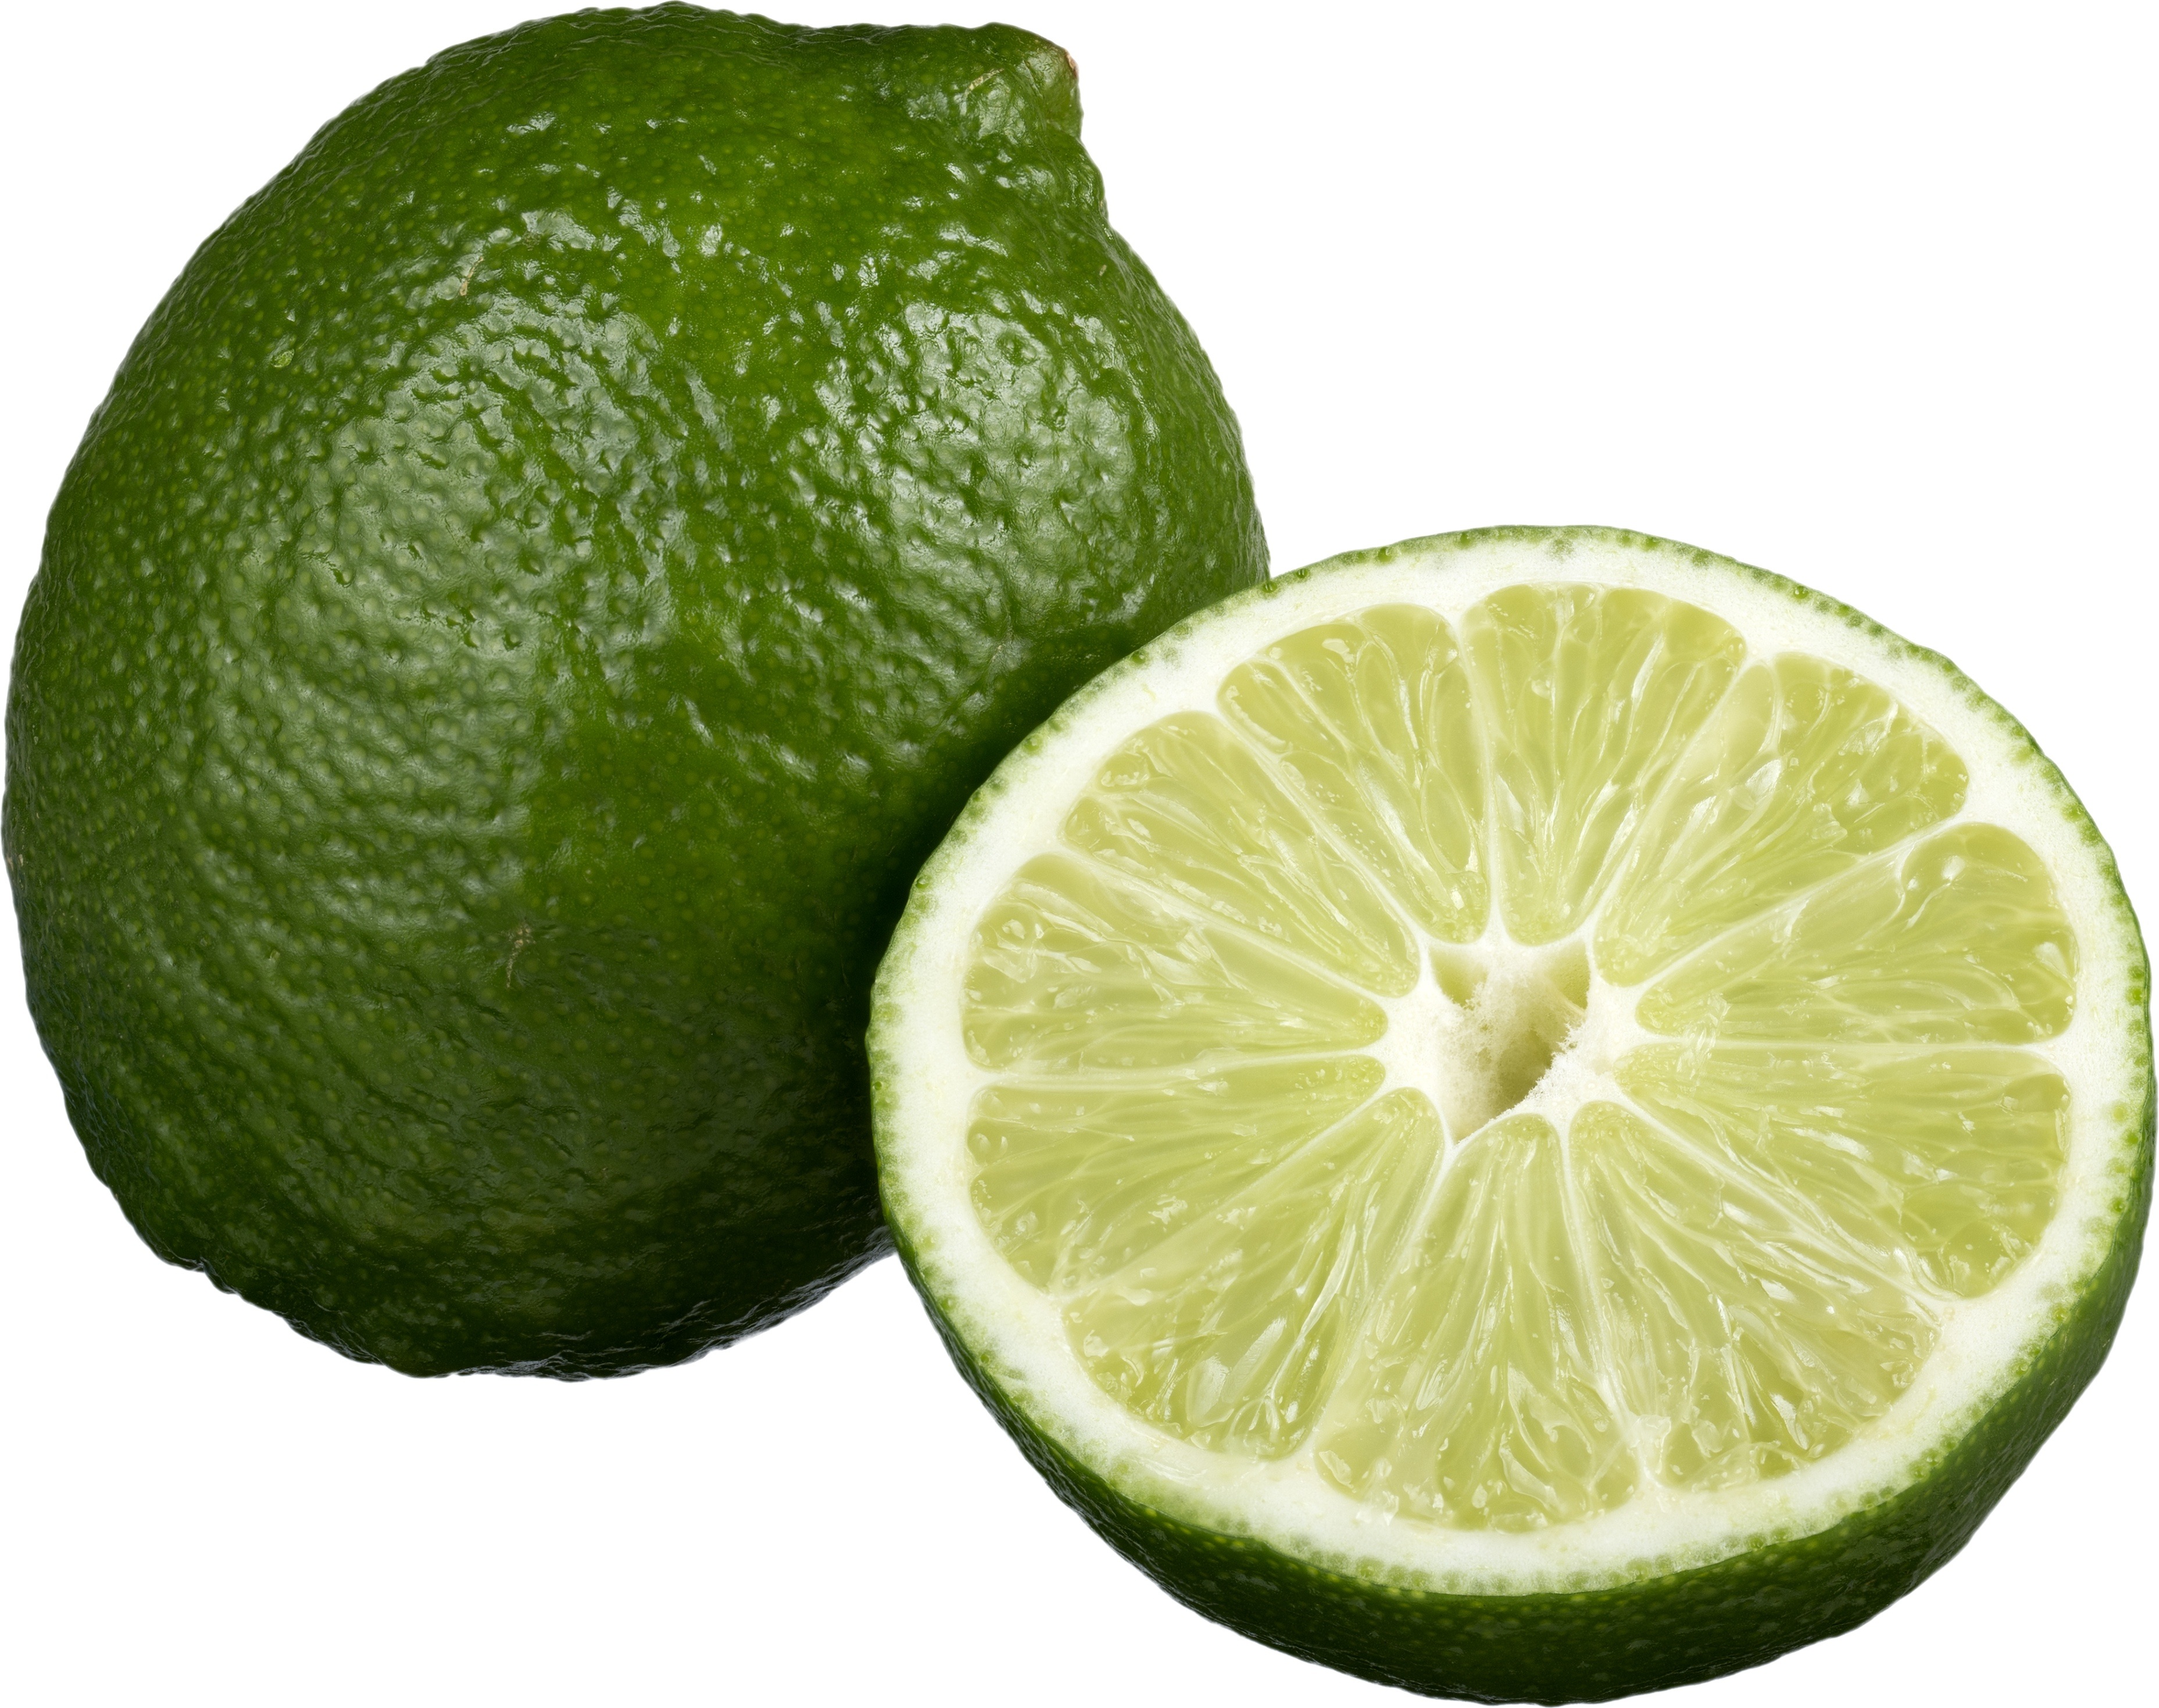
plant, fruit, food, produce, natural, fresh, succulent, juicy, healthy, lemon, lime, vitamin, diet, citron, refreshing, citrus, sour, half, flowering plant, bitter orange, land plant, sweet lemon, key lime, tangelo, lemon lime, persian lime, lemon juice, sliced lime